Bangladesh national football team

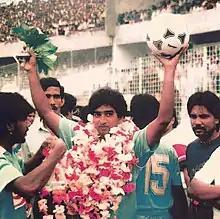
Ashraf Uddin Ahmed Chunnu is Bangladesh's top goalscorer with 17 goals.

Bangladesh plays majority of their home matches at the National Stadium, Dhaka, where they won the 2003 SAFF Championship. Previously known as the Dhaka Stadium and Bangabandhu National Stadium, it was initially constructed in 1954, the Bangladesh Football Federation was given full authority to operate the stadium in 2004, and before that the Mirpur Stadium would regularly host home matches.